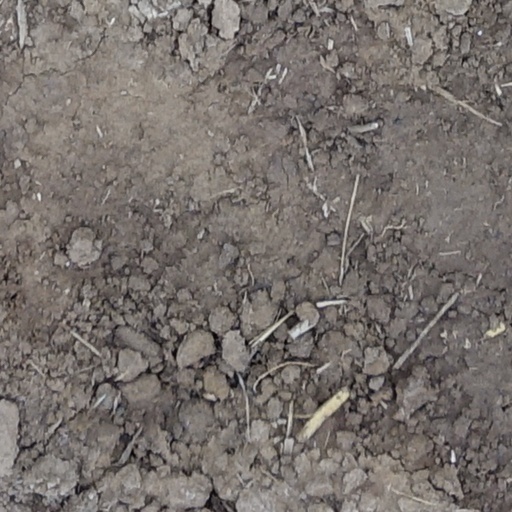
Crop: wheat